Audi Nuvolari quattro

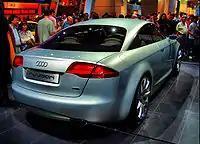
Rear view of the Nuvolari quattro.

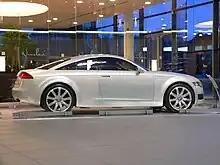
Rear 3/4 view

The Audi Nuvolari quattro (also known as the Audi Lisvina) was a concept car created by German automaker Audi. The vehicle was introduced at the 2003 Geneva Motor Show, the second of three Audi concept cars shown in 2003, after the Pikes Peak quattro and ahead of the Le Mans quattro.